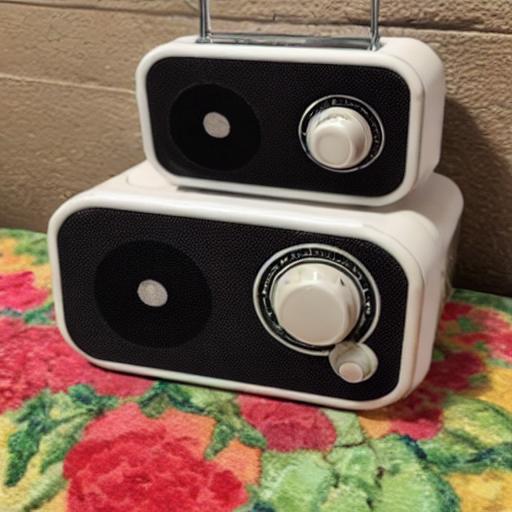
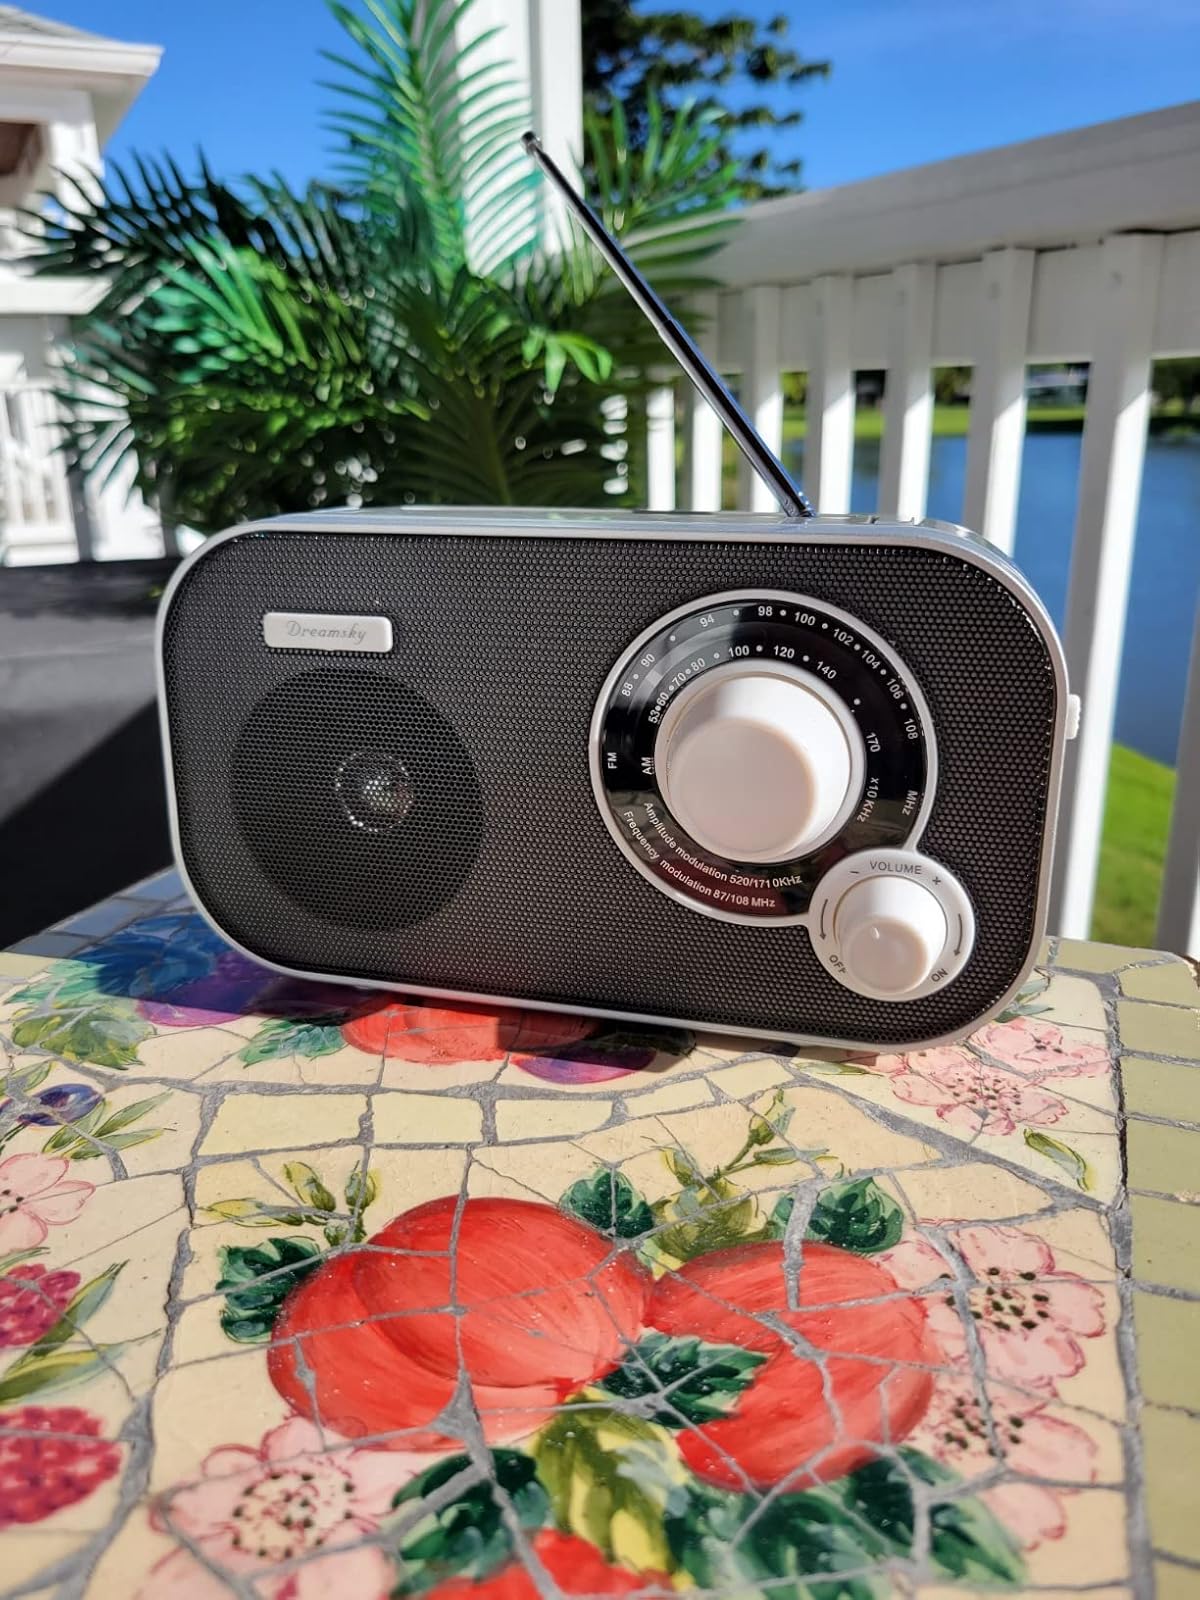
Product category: radio
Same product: no